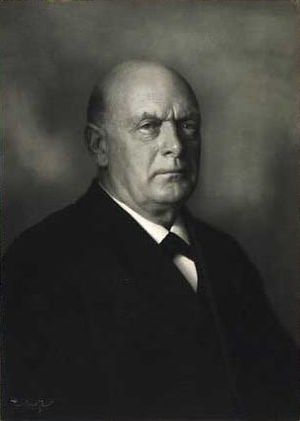
Jens Peter Dalsgaard
Jens Peter Dalsgaard fotograferet af Peter Elfelt
Jens Peter Jensen Dalsgaard var en dansk politiker, gårdejer og kreditforeningsmand.